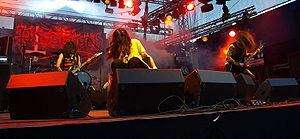
Possessed est un groupe de death metal américain originaire de San Francisco, en Californie. Il est initialement fondé en 1983 par Jeff Beccera, Mike Torrao, Larry Lalonde et Mike Sus. Après leur séparation en 1987, et une brève reformation entre 1990 et 1993, le groupe est de nouveau relancé par Jeff Becerra en 2007.